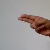
The image shows a hand gesture representing the letter 'H' in Indian Sign Language.